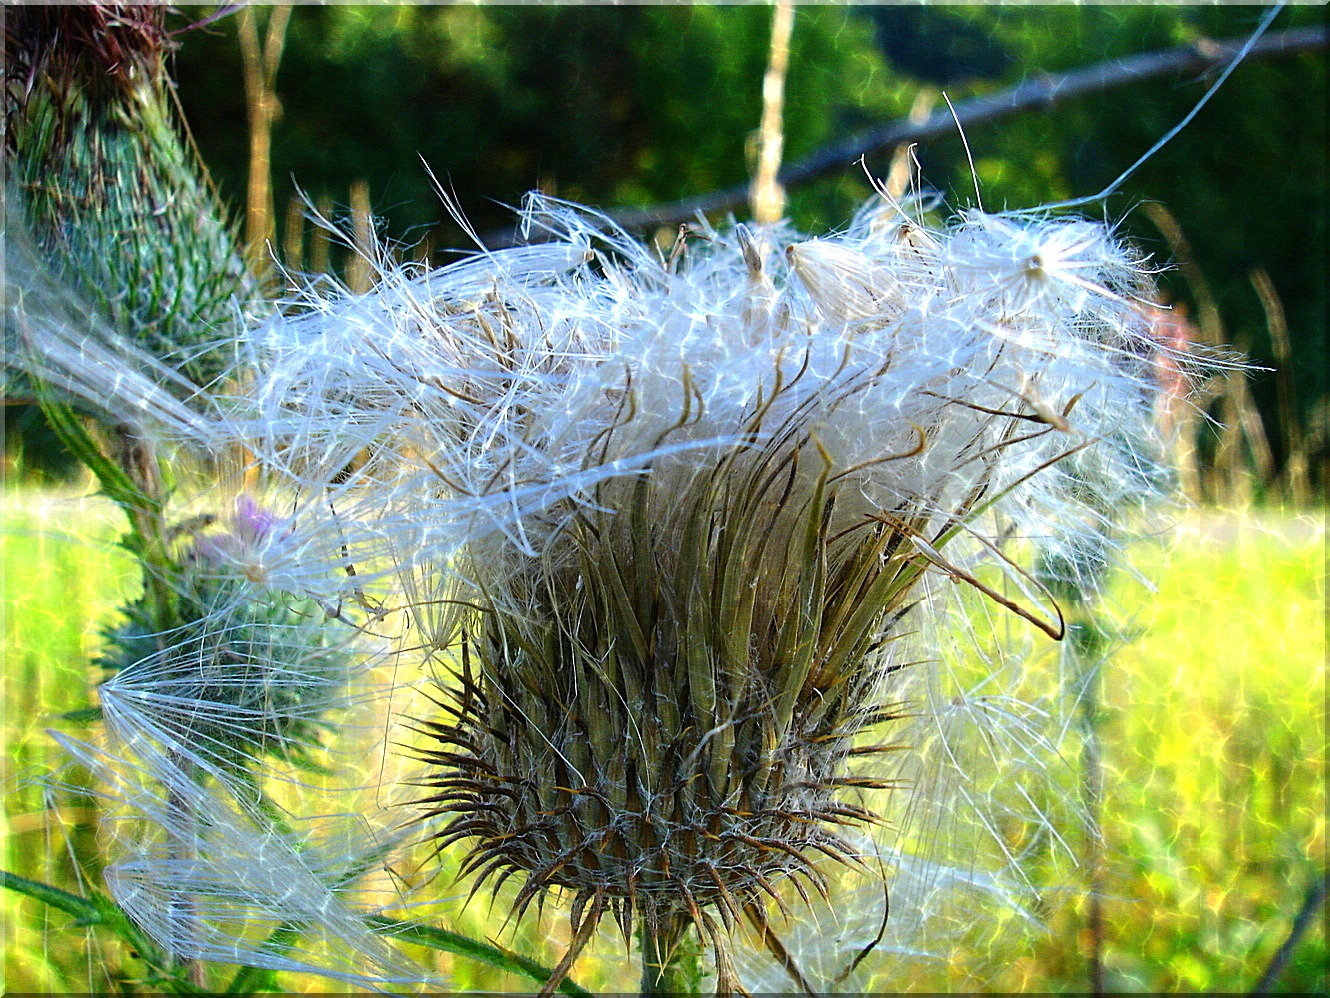
tree, nature, grass, branch, prickly, plant, meadow, leaf, flower, summer, green, botany, close, flora, thistle, macro photography, flowering plant, daisy family, grass family, land plant, thorns spines and prickles